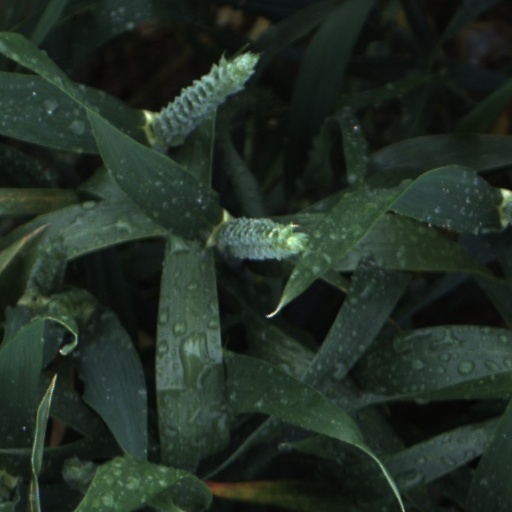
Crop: wheat